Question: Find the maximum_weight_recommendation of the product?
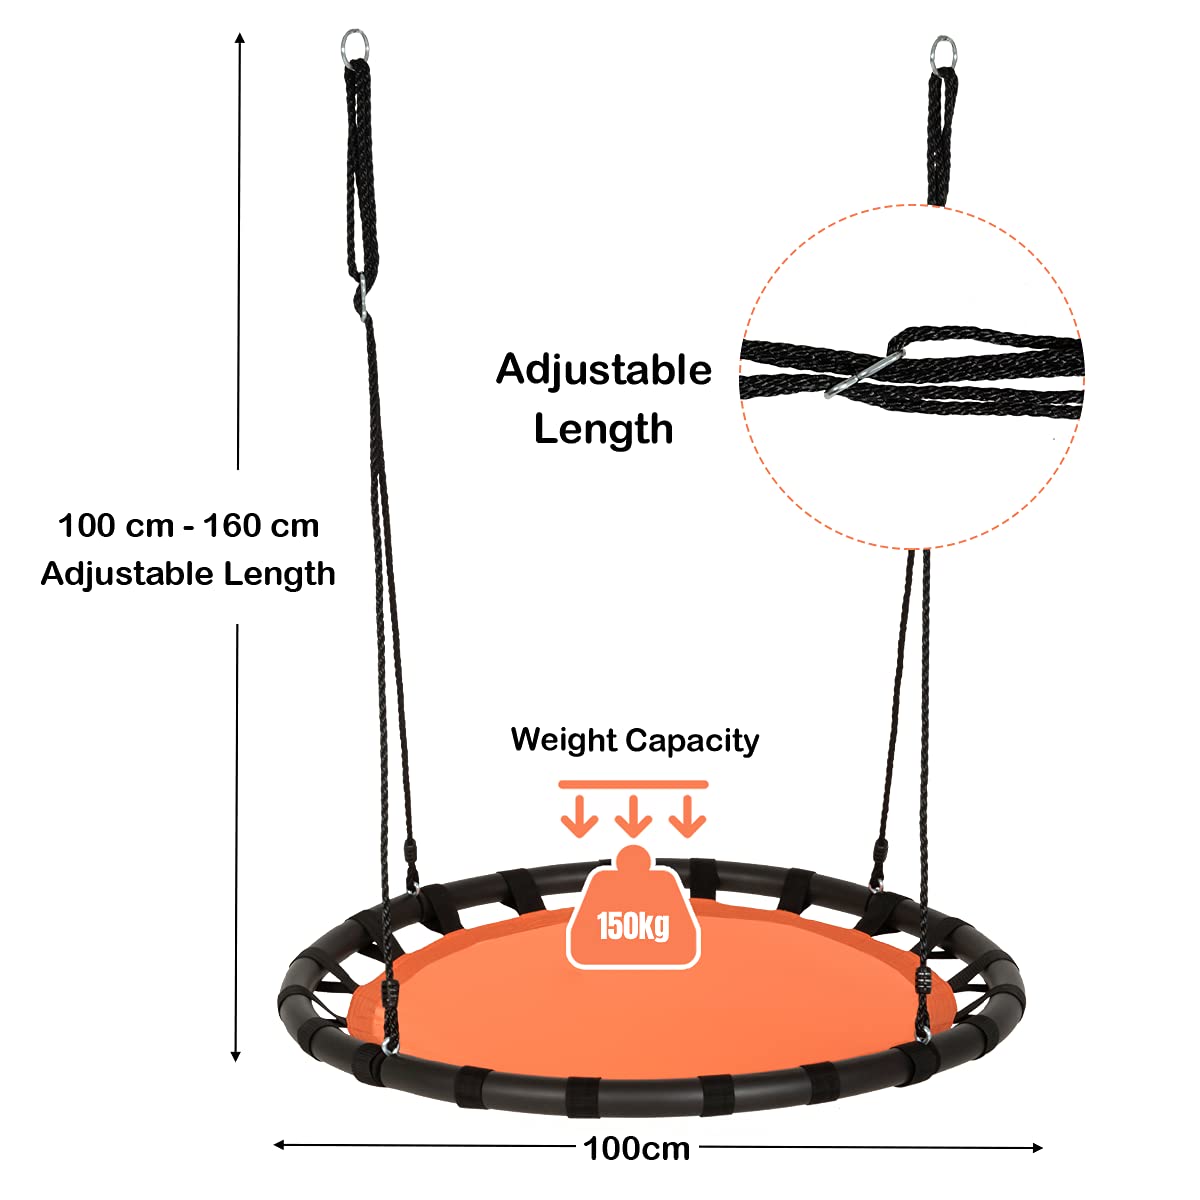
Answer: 150 kilogram